Bharatiya Jana Sangh

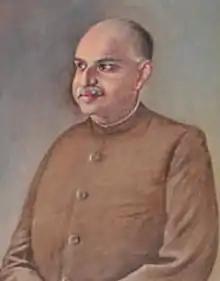
Syama Prasad Mookerjee, founder of the Bharatiya Jana Sangh

Many members of the far-right Hindutva paramilitary Rashtriya Swayamsevak Sangh (RSS) contemplated the formation of a political party to during the days of the British Raj, in an attempt to take their ideology further. Around the same time, Syama Prasad Mookerjee left the Hindu Mahasabha political party that he had once led because of a disagreement with that party over permitting non-Hindu membership.